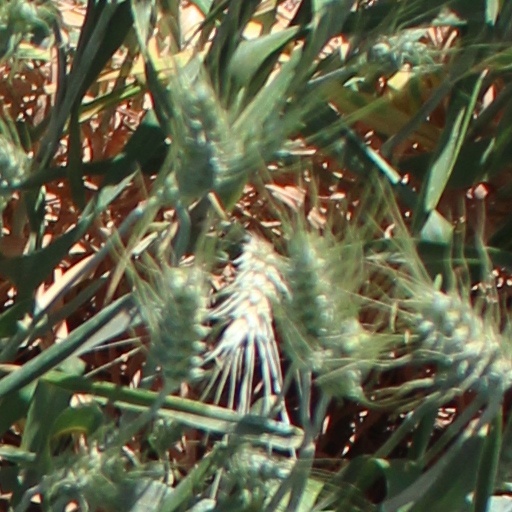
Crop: wheat